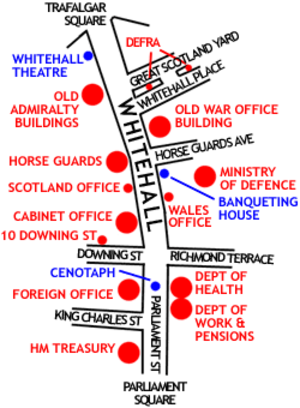
Whitehall est une rue de la Cité de Westminster, l'un des districts de Londres.